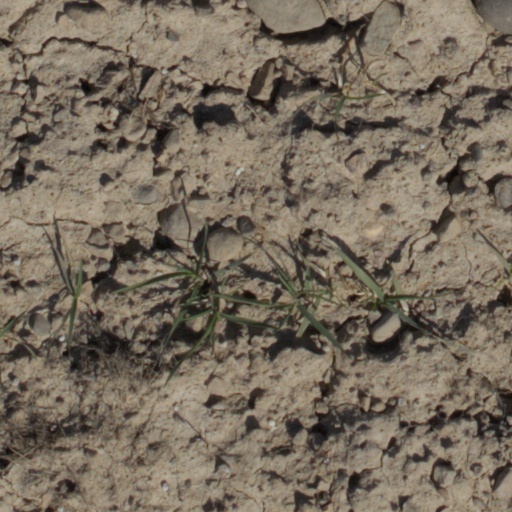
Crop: wheat